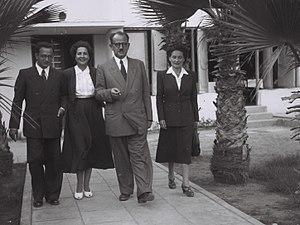
Yitzhak Navon, né le 9 avril 1921 à Jérusalem, et mort le 6 novembre 2015, est un homme d'État, diplomate et écrivain israélien, le cinquième président de l'État d'Israël du 19 avril 1978 au 5 mai 1983.